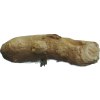
Label: ginger